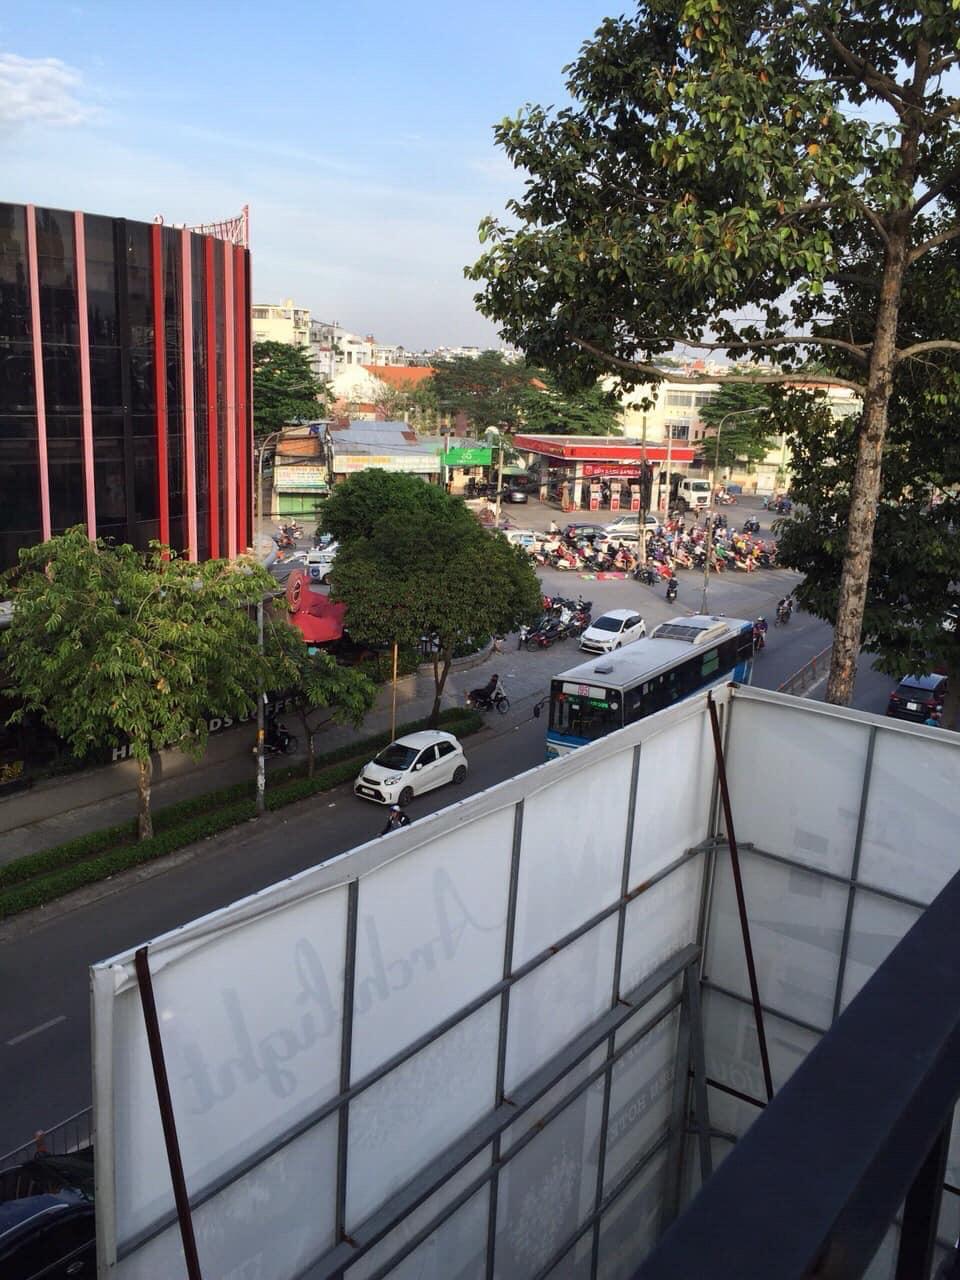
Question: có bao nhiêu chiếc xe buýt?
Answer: có một chiếc xe buýt